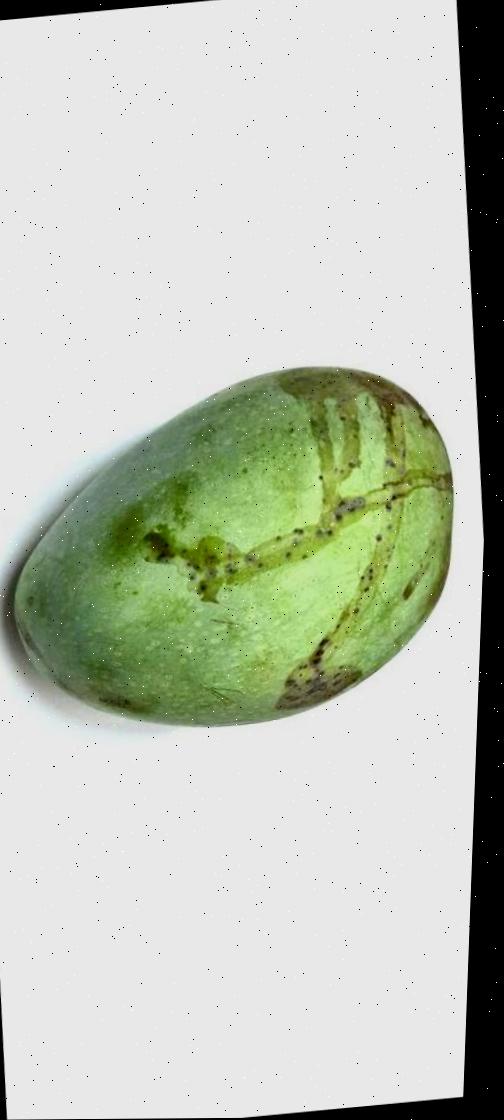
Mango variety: Fazli Shurmai